Buena Vista, Saskatoon

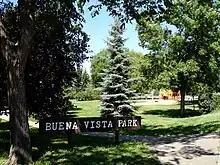
Buena Vista Park

The Buena Vista neighbourhood was within the city limits at the time of Saskatoon's incorporation in 1906, and was in fact on the original 1882 townsite plan (most of which today is designated as Nutana). The subdivision west of Lorne Avenue was marketed by three Saskatoon real estate men: W.H. Coy, A. MacDougall and F.E. Guppy. Two of the three eventually had streets named after them: Coy Avenue (located within Buena Vista itself) and Guppy Street (in Nutana Park; no street has been named for MacDougall due to there already being a street in Pacific Heights named for William McDougall, an early Canadian politician. In 1910 house lots in the area were being advertised for $275.